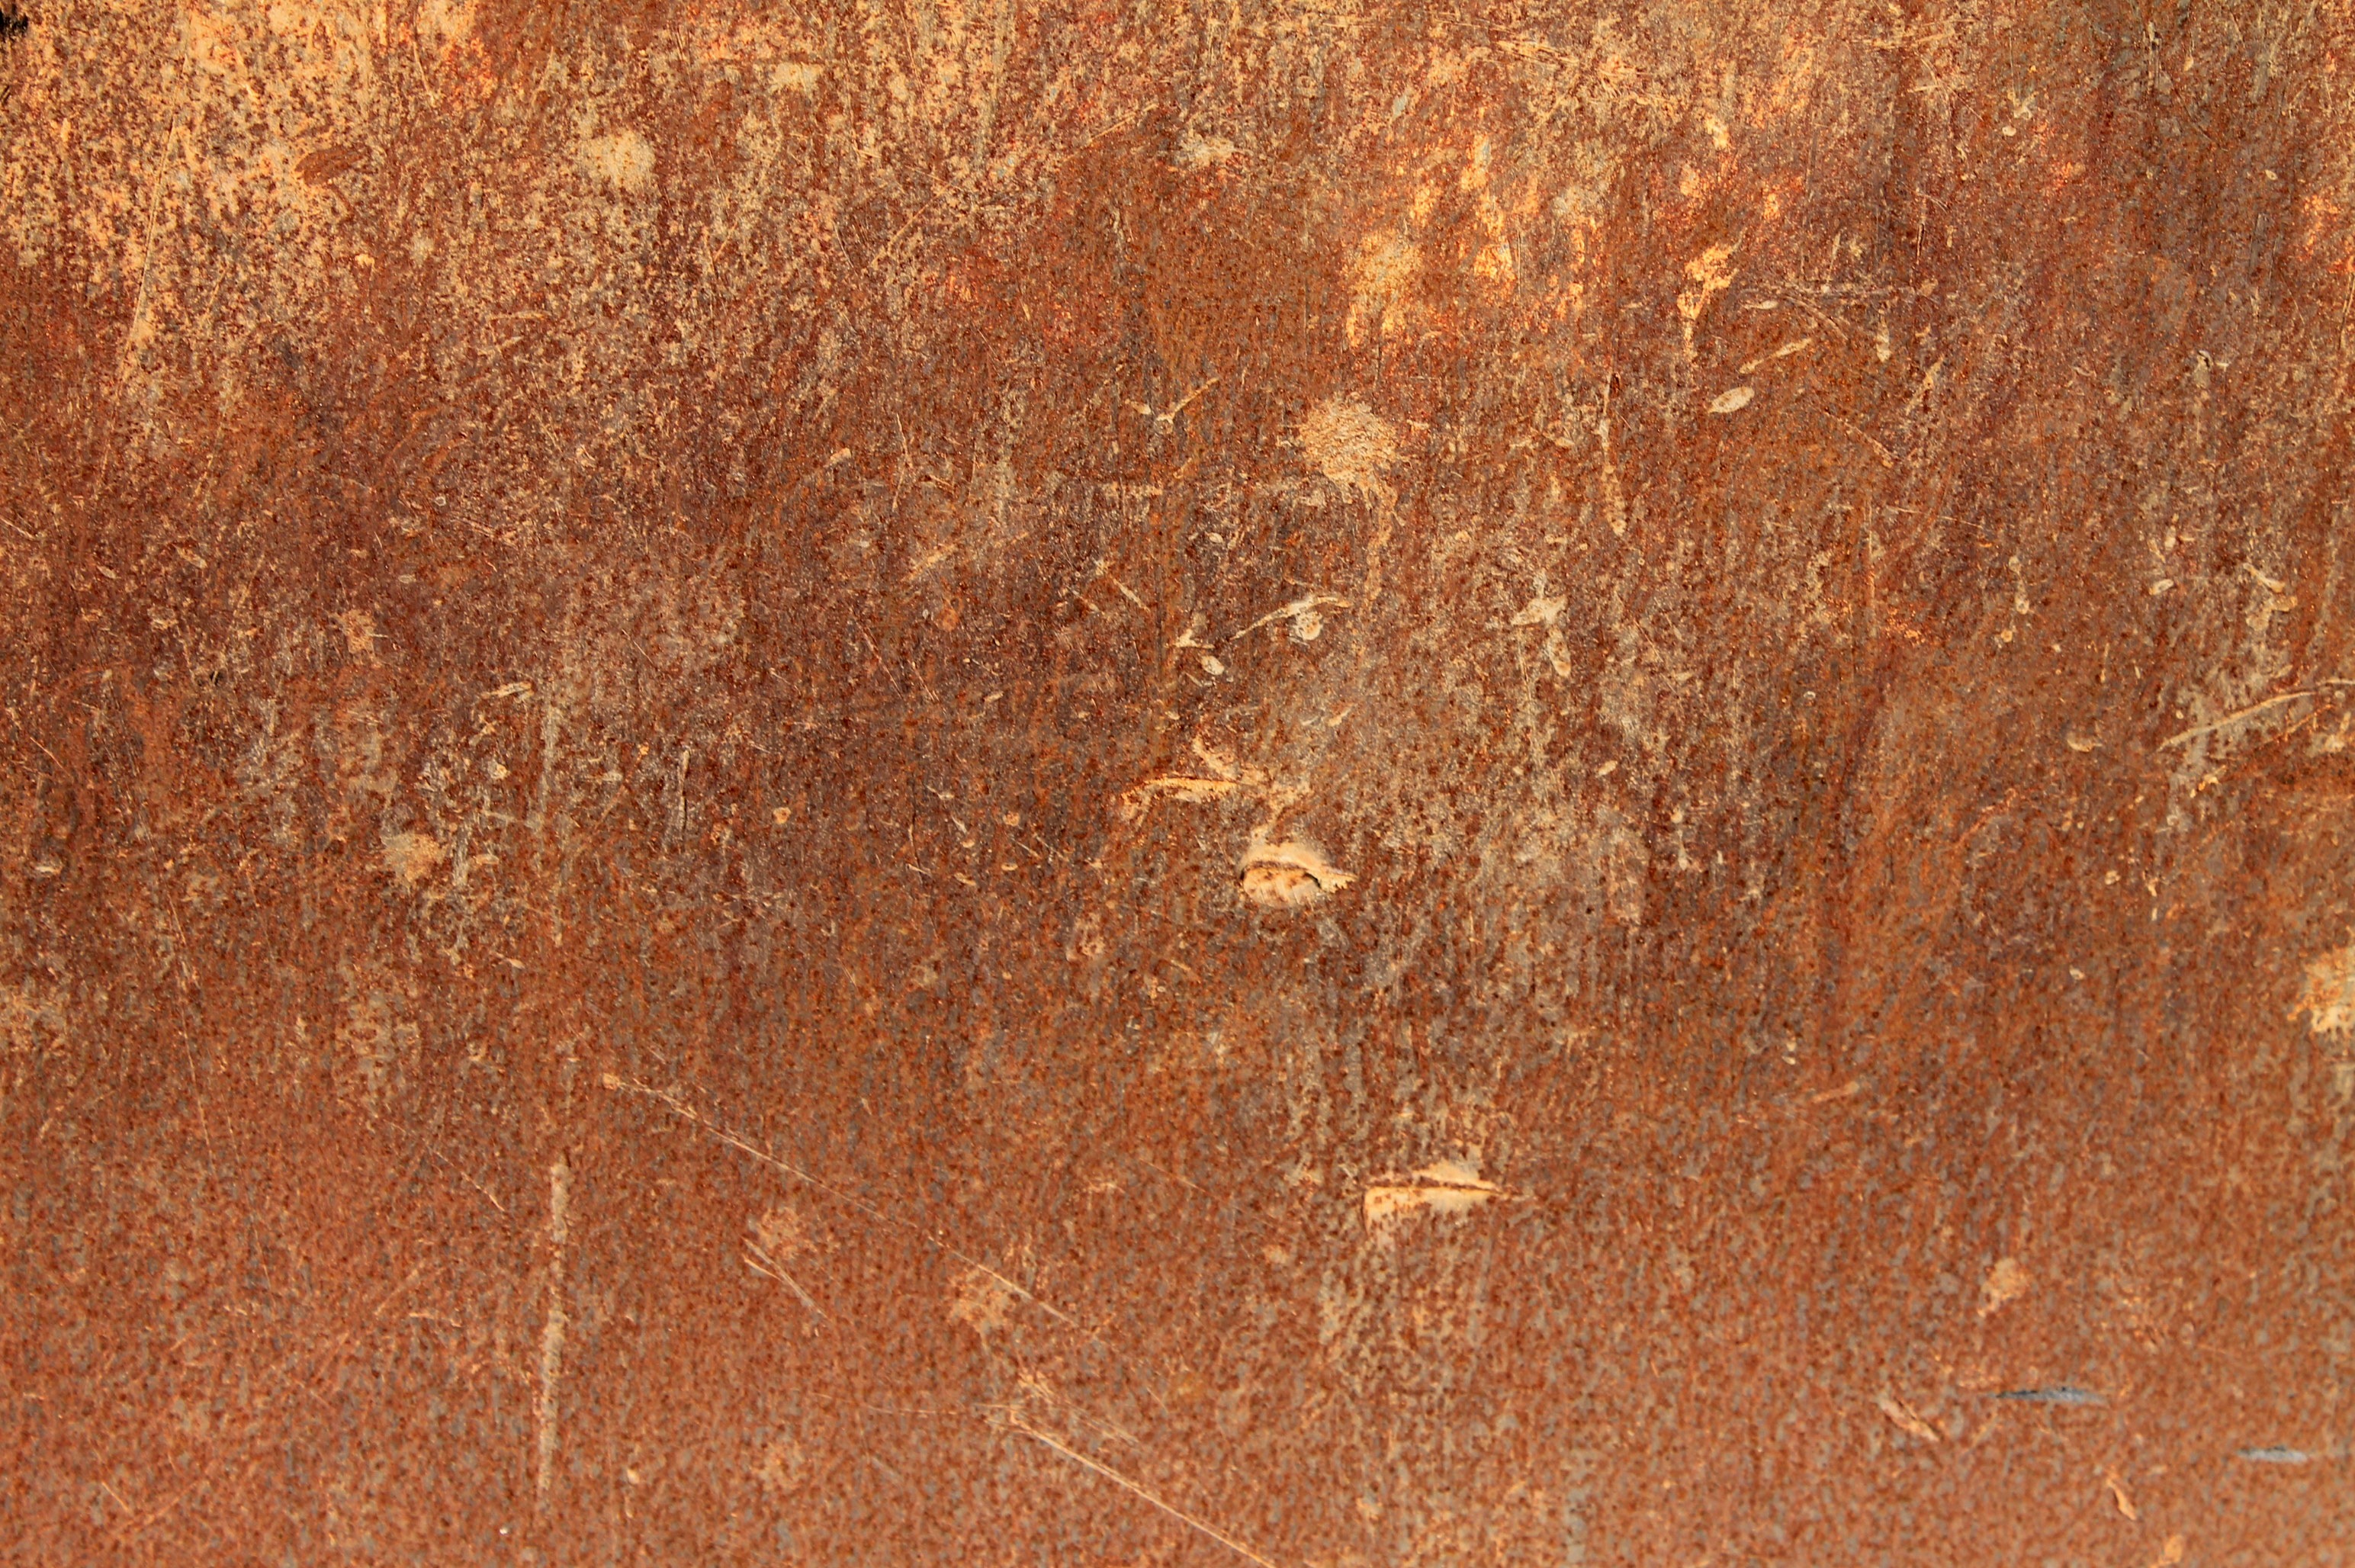
wood, texture, floor, wall, rust, metal, brown, soil, decay, brick, material, hardwood, rusted, stainless, ailing, flooring, wood flooring, laminate flooring, wood stain